BodyVox

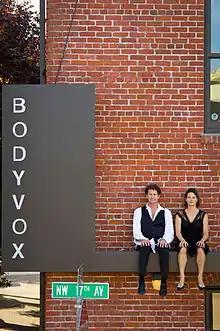
The BodyVox Dance Center

BodyVox is a dance company based in Portland, Oregon, United States, and was formed in 1997 on commission from the Portland Opera. The company blends contemporary dance with dance theater, and often makes use of other performance art form such as live music. In addition to their performances, the company has worked extensively with film and multi-media. BodyVox's collection of short films "Modern Daydreams" was a collaboration with performance artist and film maker Mitchell Rose, and the film won the American Choreography Award for Outstanding Achievement in Short Film in 2002.